Neyagawashi Station

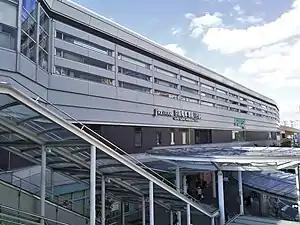
Neyagawashi Station, August 2016

is a passenger railway station in located in the city of Neyagawa, Osaka Prefecture, Japan, operated by the private railway company Keihan Electric Railway.